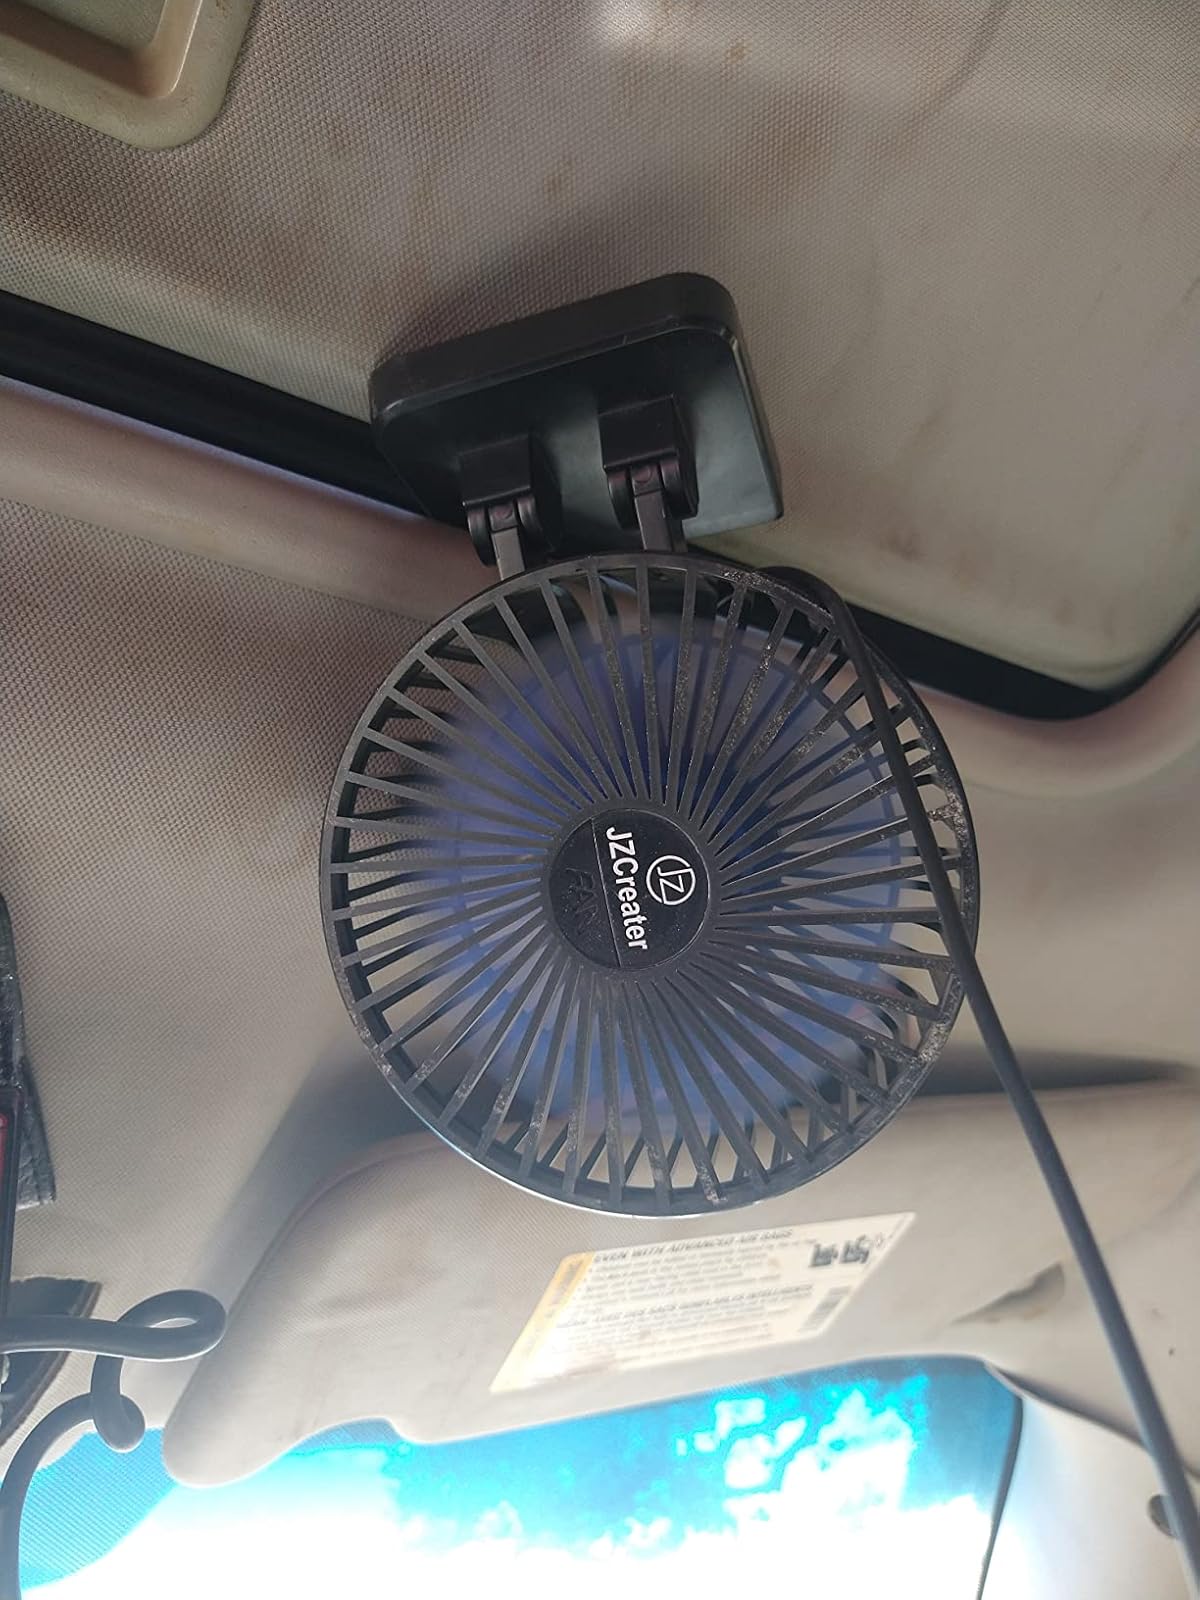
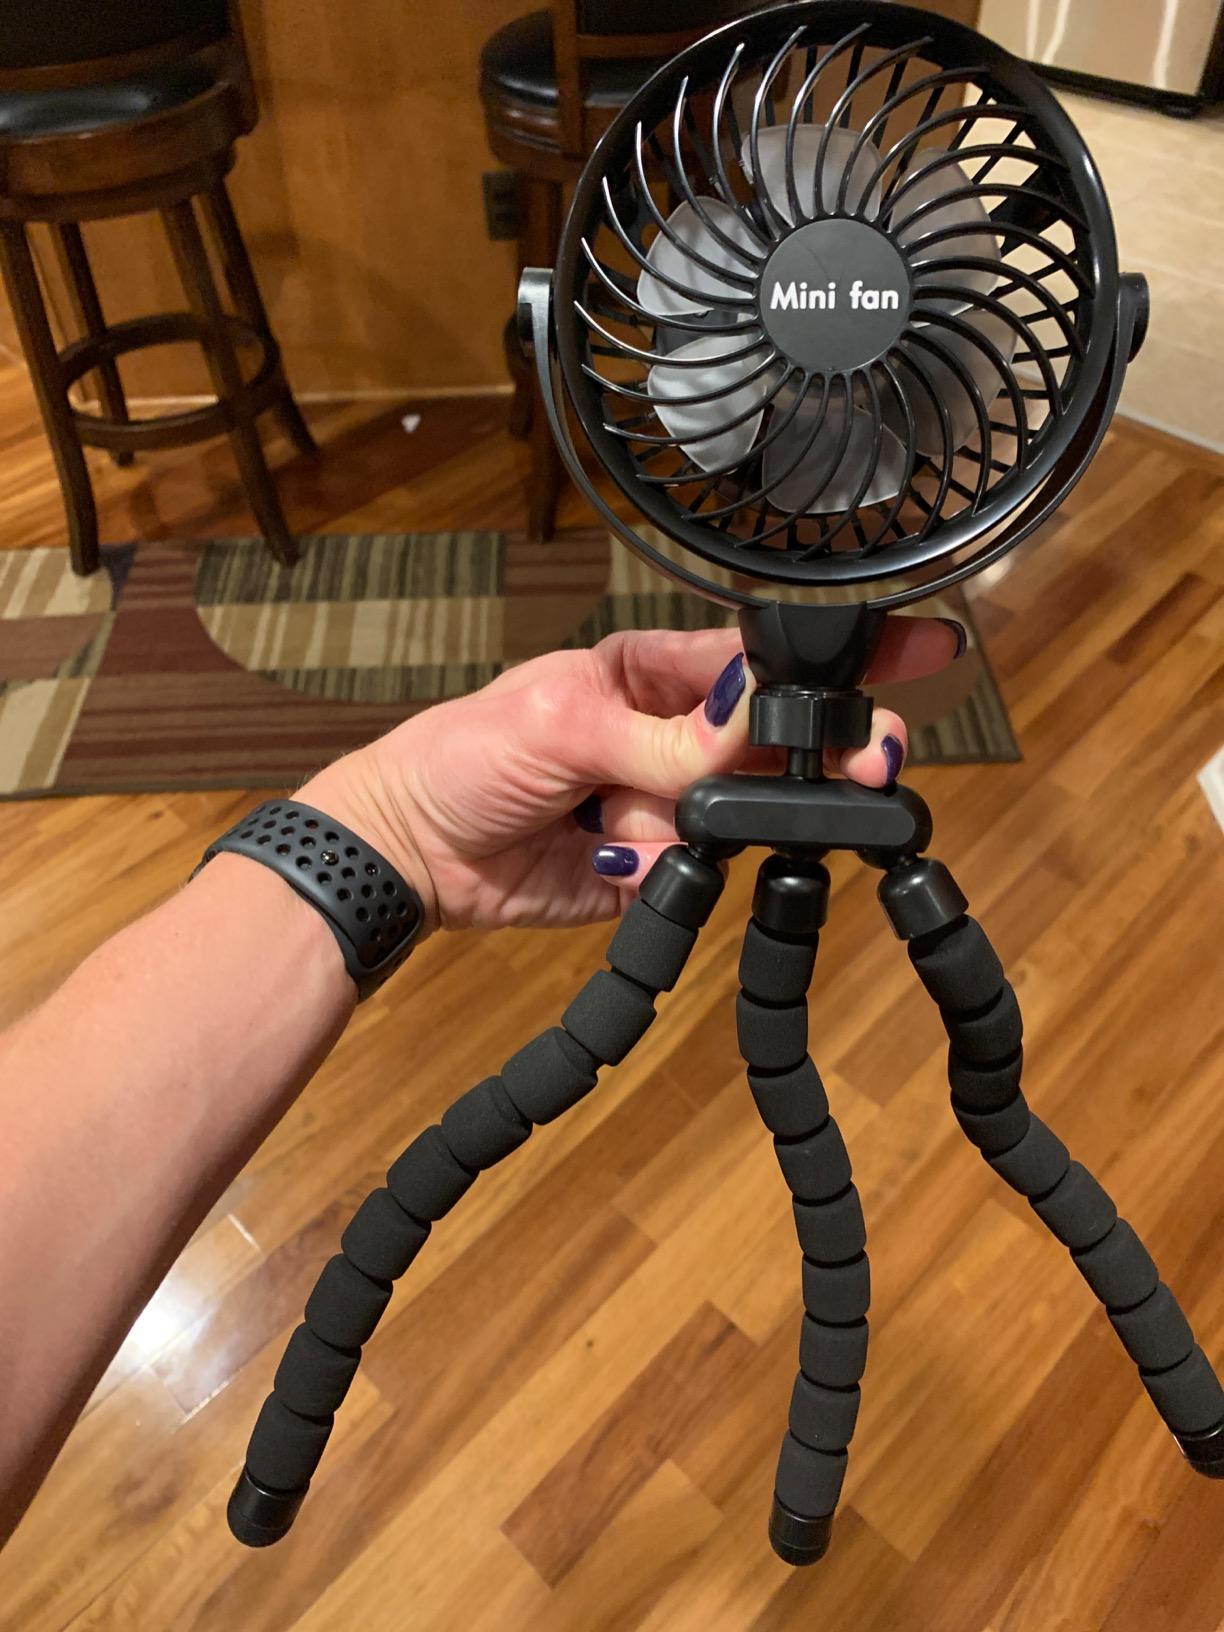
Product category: fan
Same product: no